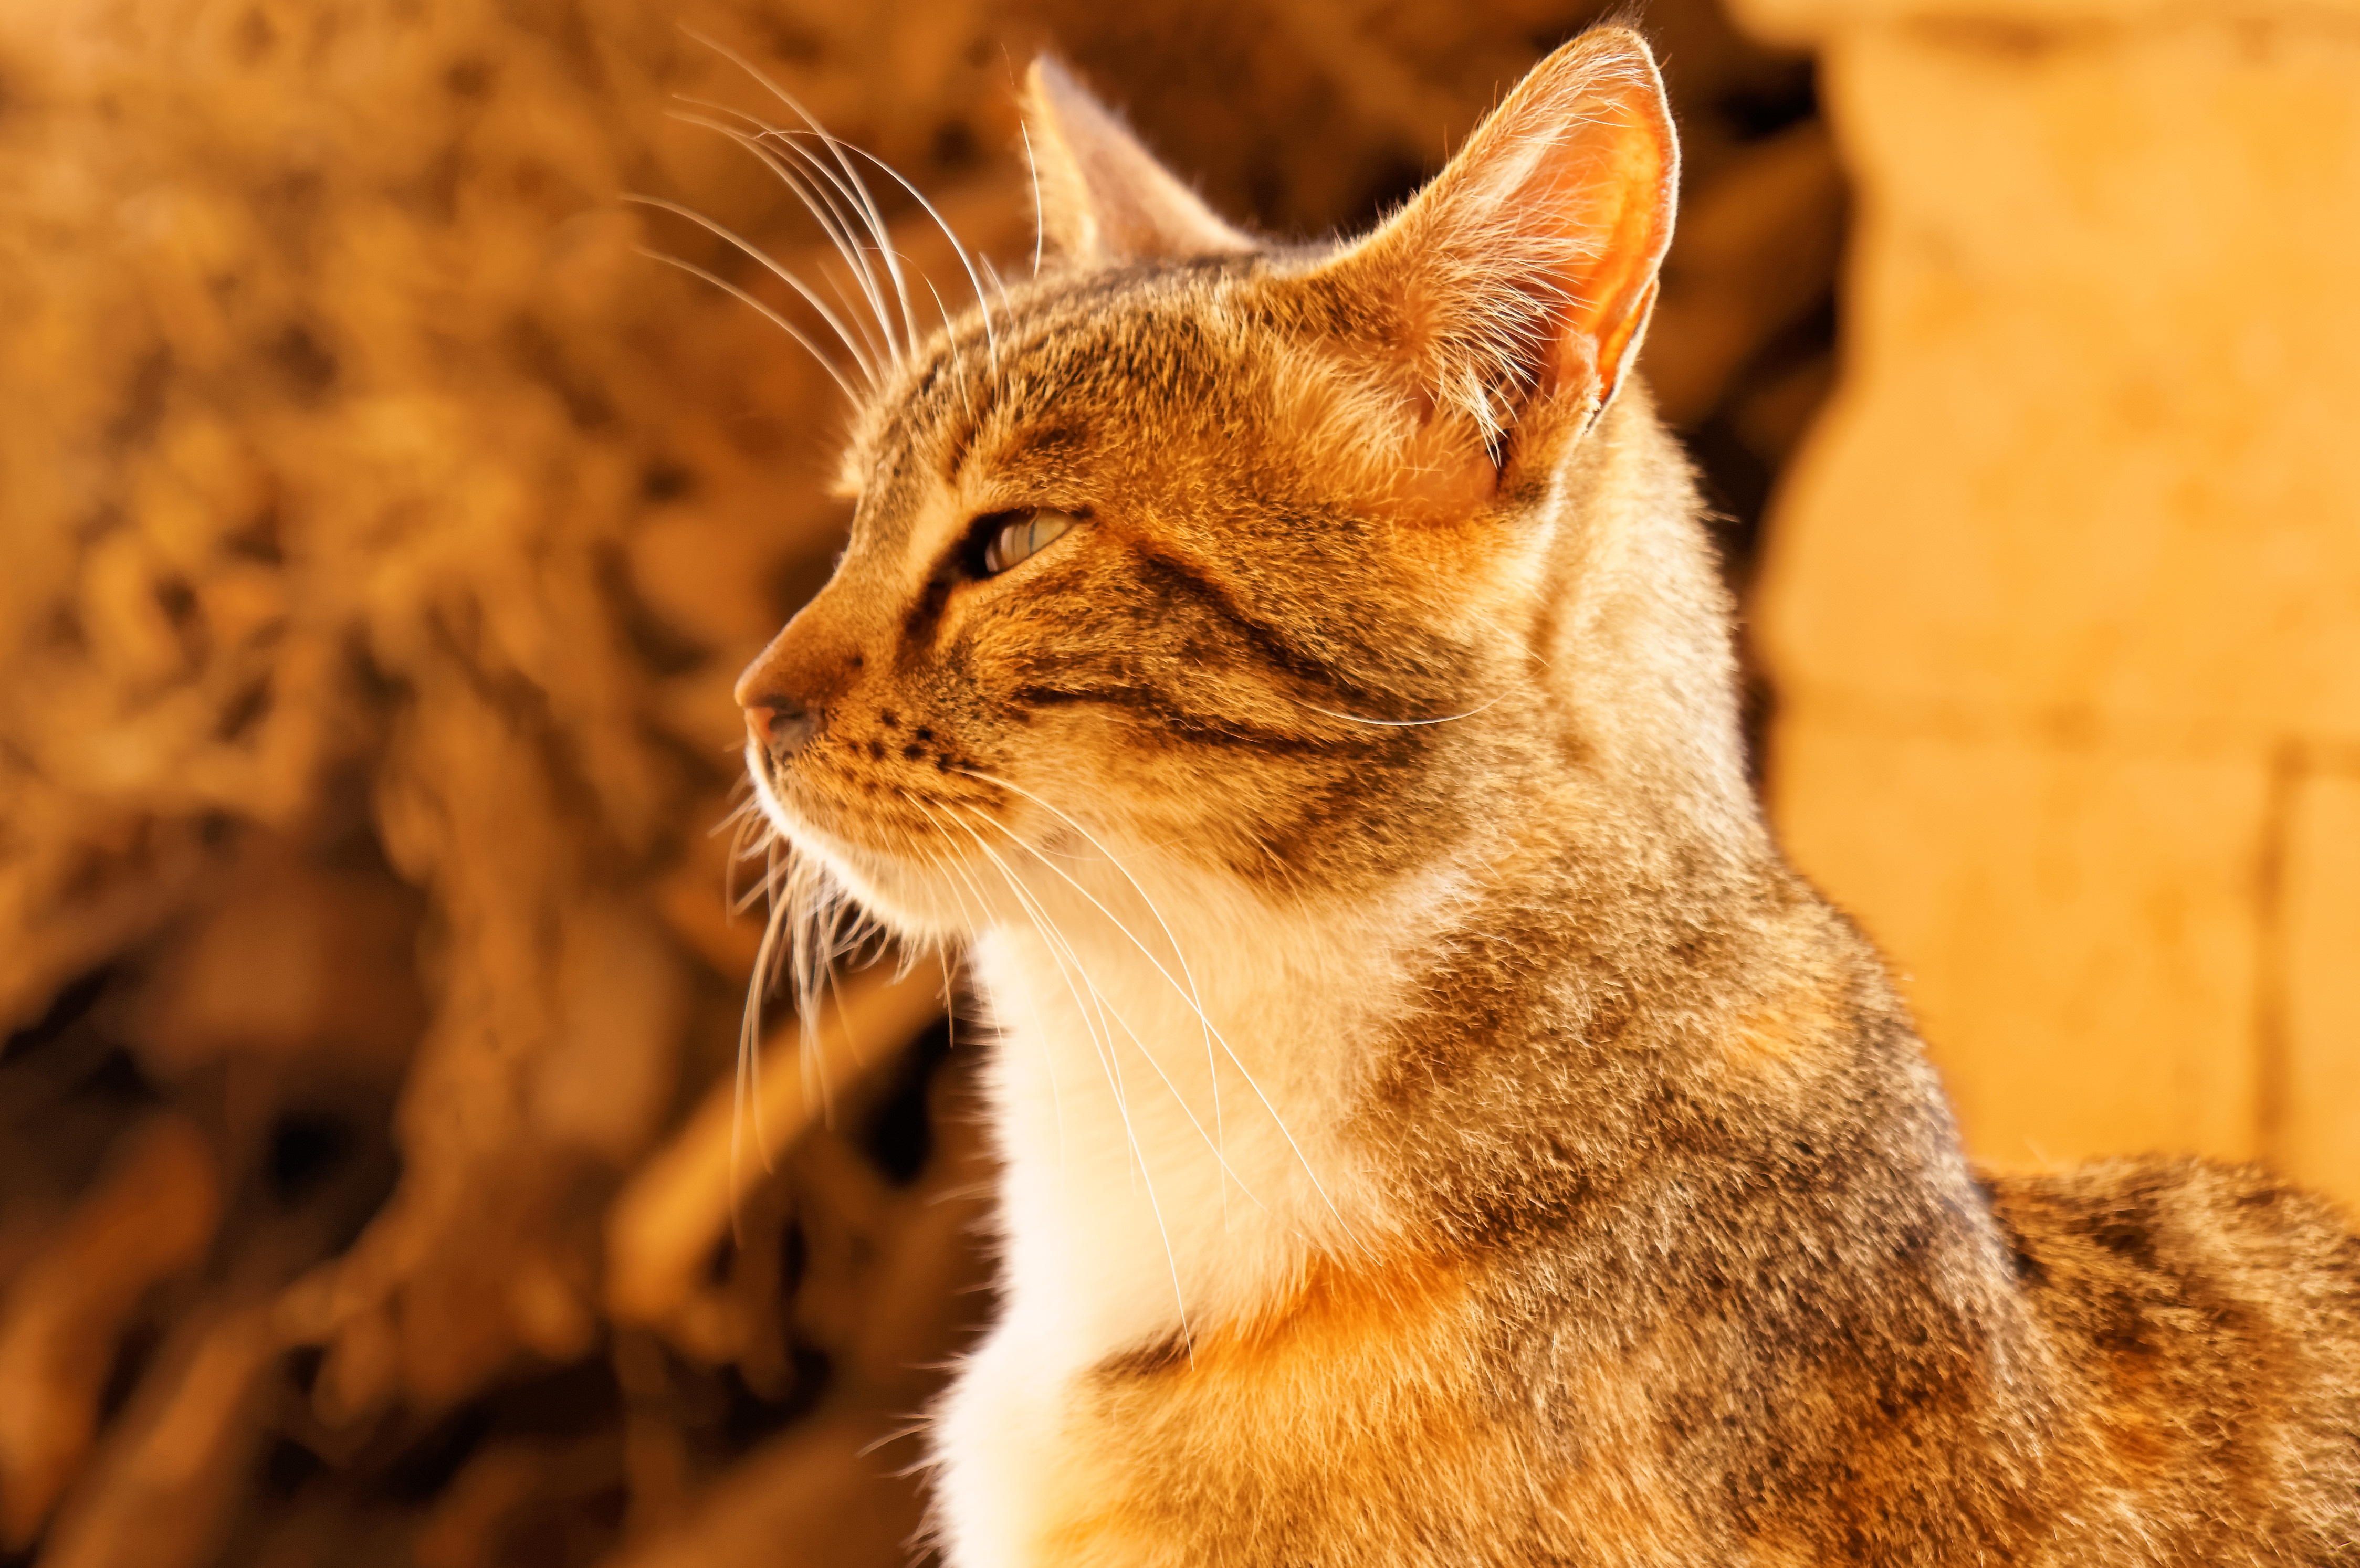
cat, mammal, fauna, close up, nose, whiskers, monastery, vertebrate, crete, abyssinian, tabby cat, european shorthair, wild cat, island of crete, small to medium sized cats, cat like mammal, carnivoran, domestic short haired cat, rusty spotted cat